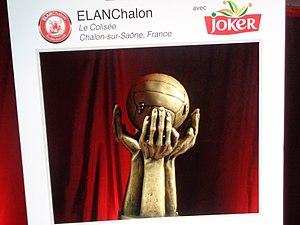
Match de Pro A (saison 2017-2018) entre l'Elan Chalon et l'Elan Béarnais au Colisée de Chalon-sur-Saône
L'Élan sportif chalonnais est un club professionnel français de basket-ball appartenant à l'élite du championnat de France. Il est basé dans la ville de Chalon-sur-Saône en Saône-et-Loire. Le club évolue actuellement au Colisée, une salle d'une capacité de 4 000 places assises depuis 2001 puis 5 000 places assises en 2012 puis 4 948 places en 2015 et finalement 4 540 places en 2017. Auparavant, l'Élan chalonnais jouait à la Maison des sports depuis 1970.